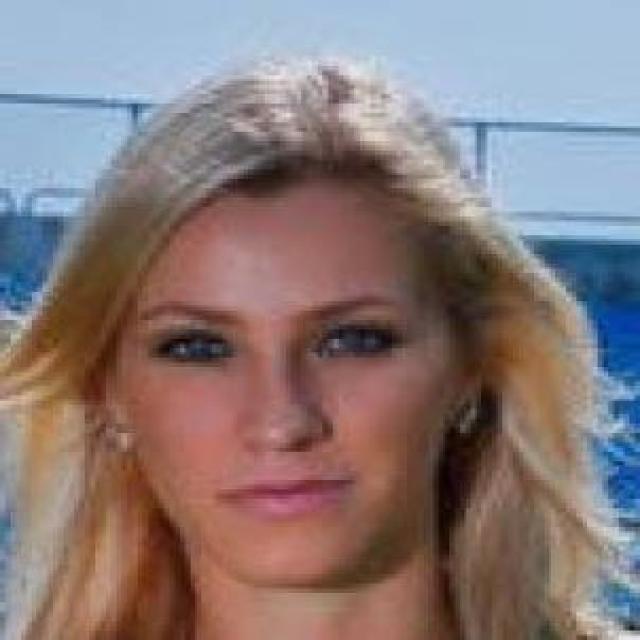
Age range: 21-44